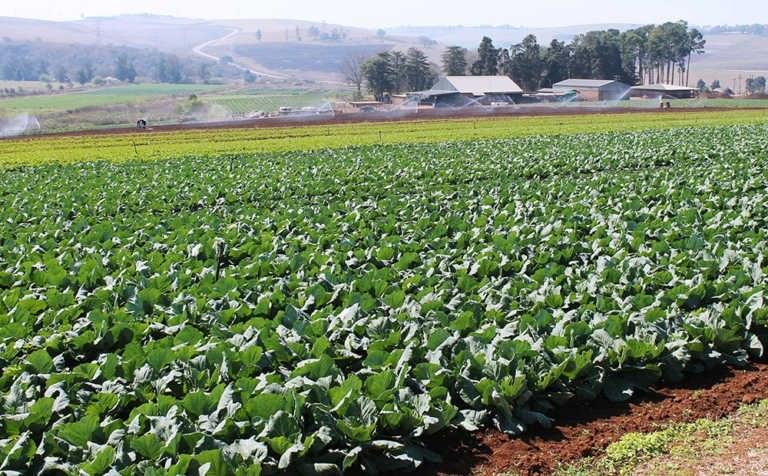
Shamba kubwa la kilimo lenye mimea mingi ya kijani kibichi inaonekana kama kabichi au mboga nyingine za majani zikiwa zimepangwa kwa safu nadhifu. Ardhi inaonekana kuwa na udongo wenye rutuba. Mbali kuna majengo kadhaa ya mashamba au ghala.